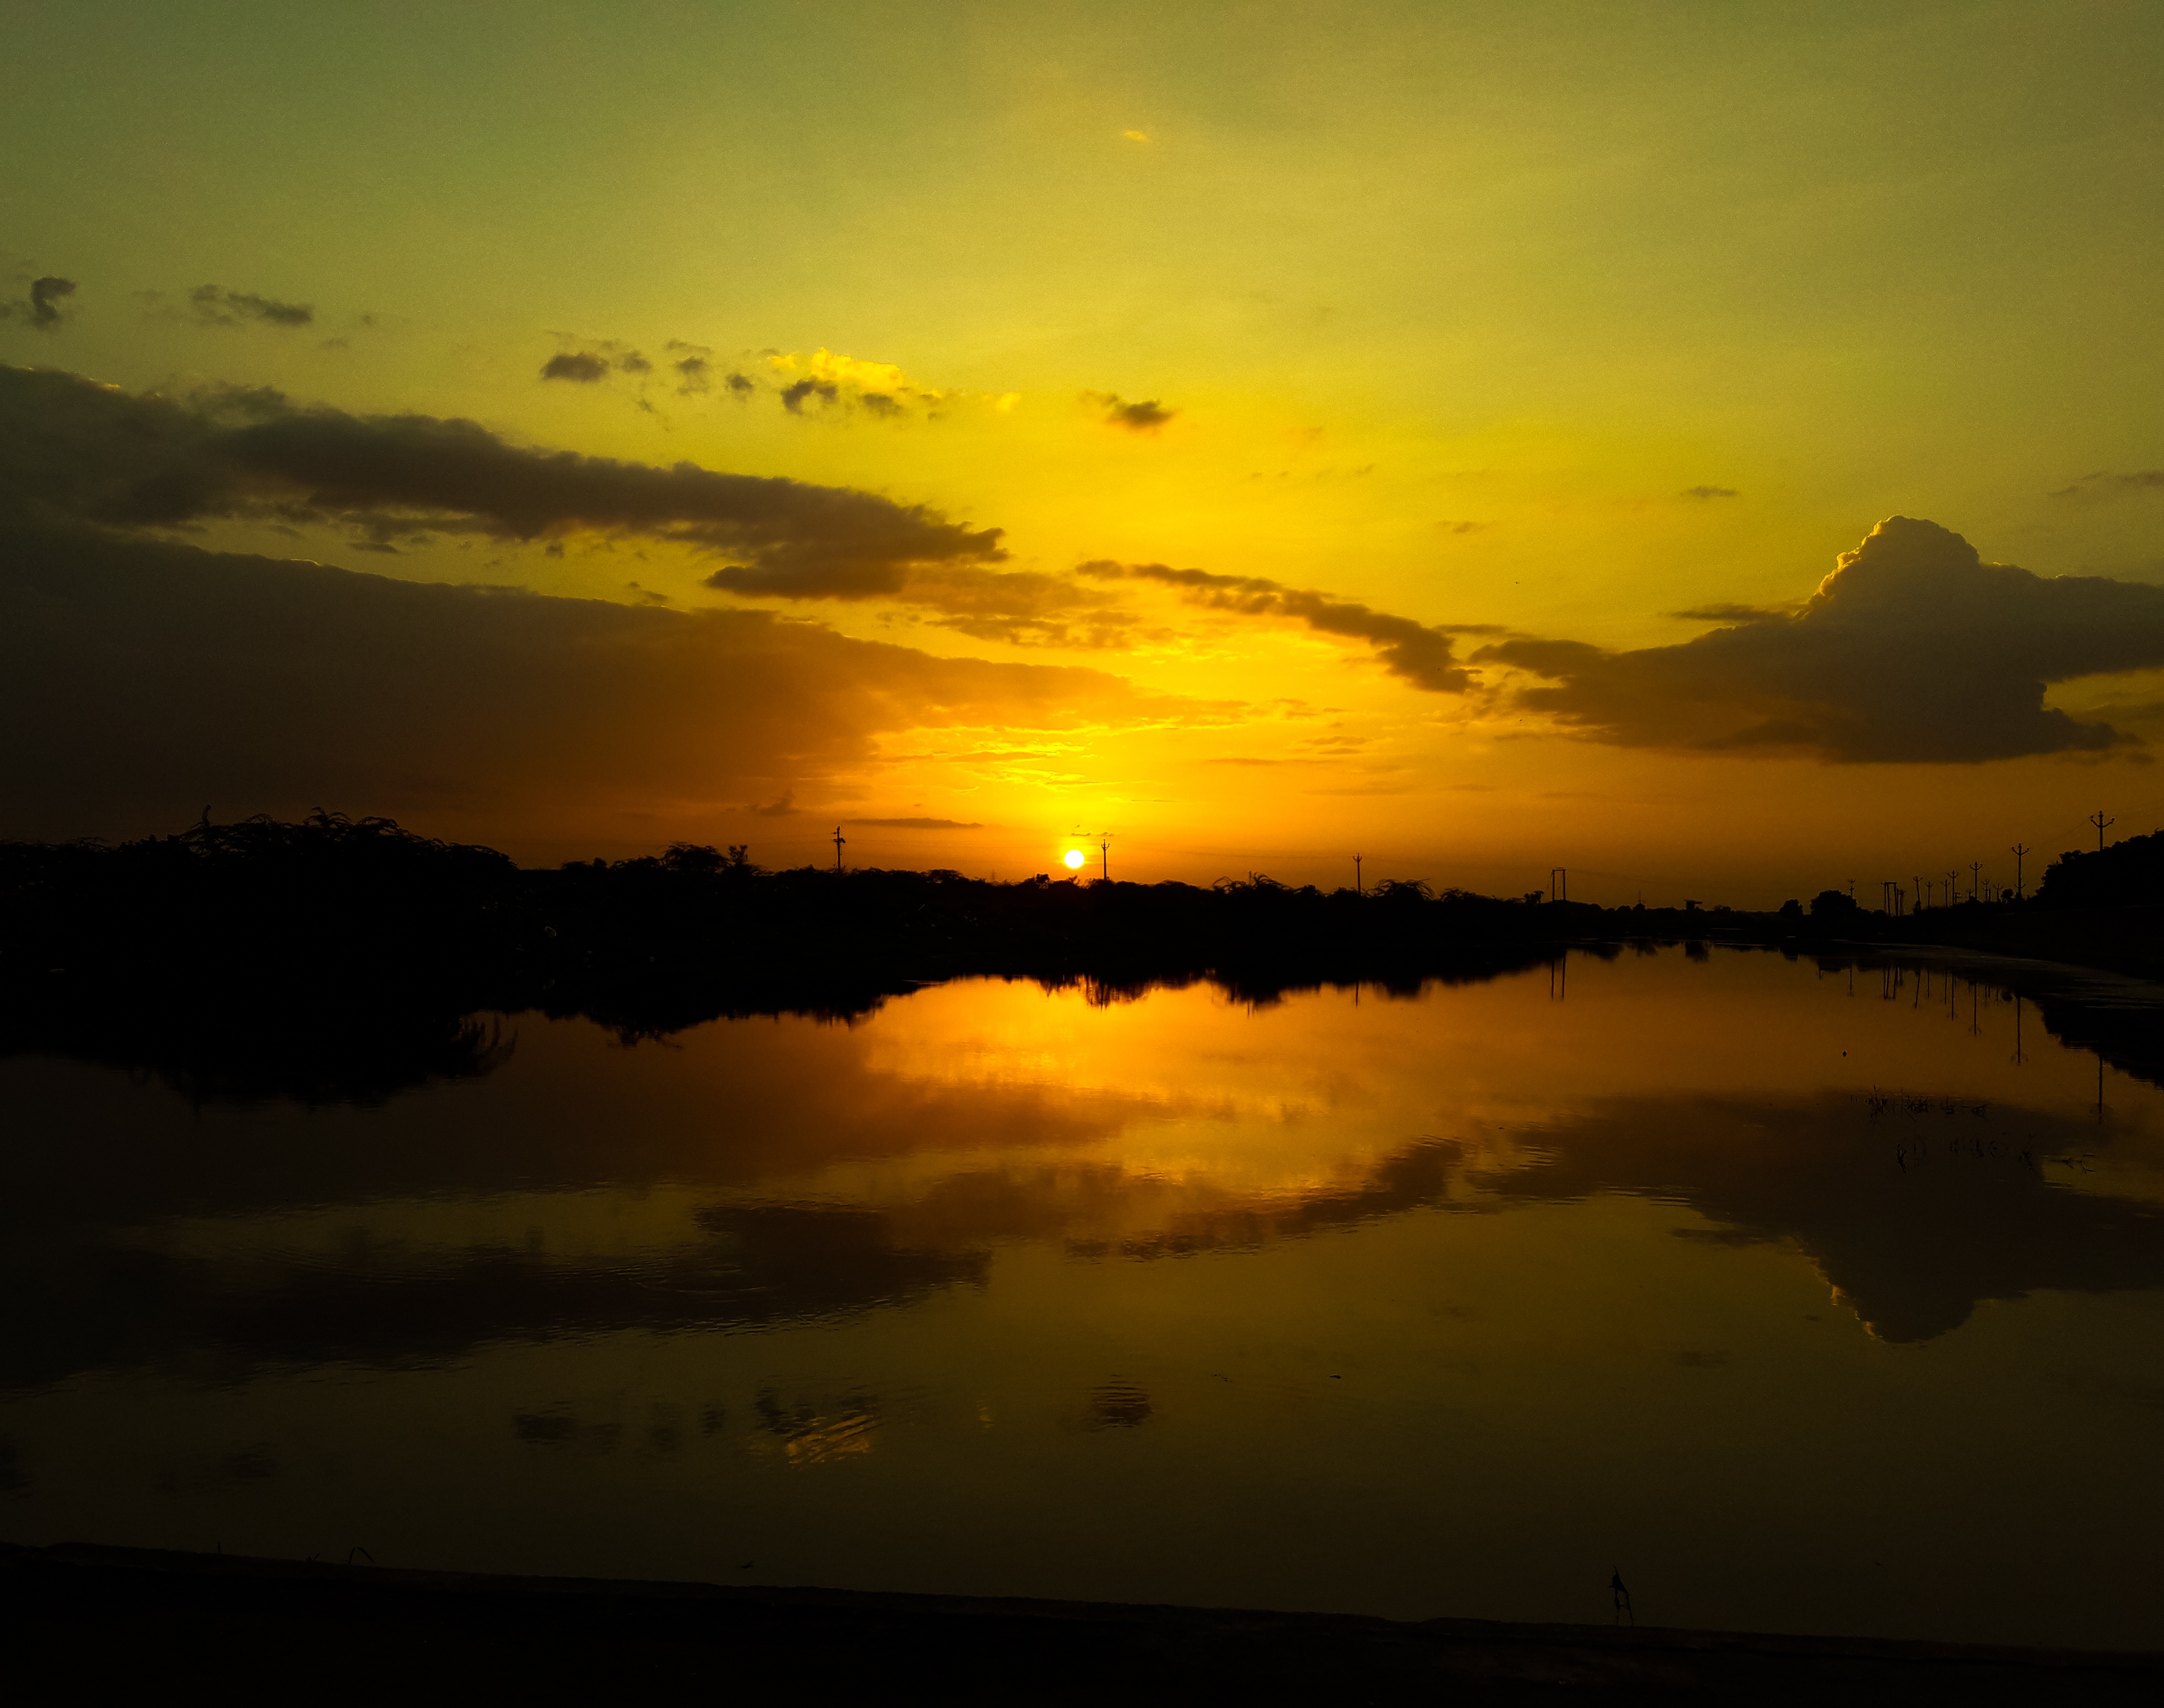
sea, horizon, cloud, sky, sun, sunrise, sunset, sunlight, morning, dawn, atmosphere, dusk, evening, reflection, afterglow, atmospheric phenomenon, red sky at morning